Ajila

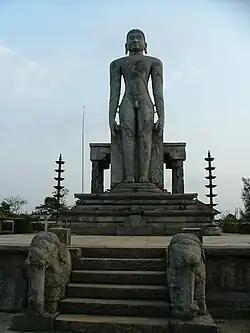
Bahubali in Venur, monolith statue, erected by Veera Timmannarasa Ajila IV

The monolith of Bahubali in Venur was erected by Ajila kings Veera Timmannarasa Ajila IV in 1604 C.E. The descendants of the Ajila rulers still survive and inhabit the Aladangady Aramane (Ajila Palace). An inscription in Old Kannada by Veera Timmannarasa Ajila IV unearthed in 2006 reads